Kazuchika Okada

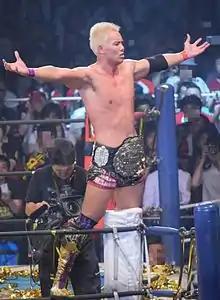
Okada celebrating after capturing the IWGP Heavyweight Championship for the third time in July 2015

On July 5 at Dominion 7.5 in Osaka-jo Hall, Okada defeated Styles to win the IWGP Heavyweight Championship for the third time. From July 23 to August 15, Okada took part in the 2015 G1 Climax. He entered the final day with a chance to advance from his block, but a loss against Chaos stablemate Shinsuke Nakamura cost him a spot in the finals, giving him a record of seven wins and two losses. On August 16, Okada had a staredown with Genichiro Tenryu, who chose him to be his opponent in his retirement match. On November 15 at , Okada defeated Tenryu in his retirement match. On December 7, Okada won his third MVP award from "Tokyo Sports", while his match with Tenryu was named the Match of the Year. With the win, Okada became only the fifth three-time MVP award winner. In December 2015, Okada signed a one-year contract extension with NJPW. However, following A.J. Styles and Shinsuke Nakamura's departures from the promotion the following month, NJPW owner Takaaki Kidani announced that the promotion was scrapping the one-year contract system and was looking to offer Okada, their top priority, a new five-year ¥200 million contract. On January 4, 2016, Okada defeated 2015 G1 Climax winner Hiroshi Tanahashi in the main event of Wrestle Kingdom 10 in Tokyo Dome to retain the IWGP Heavyweight Championship and becoming the new ace of the promotion, the match at that time was the longest in the history of the January 4 Dome Show .